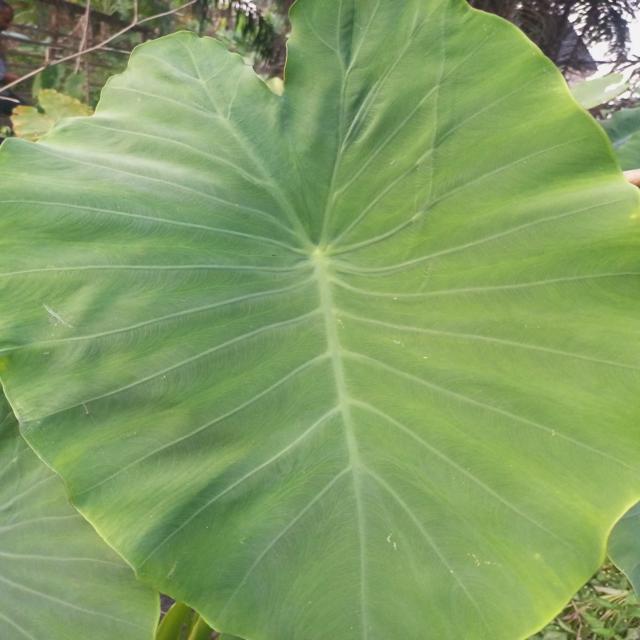
Label: Healthy